Brand

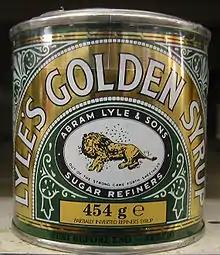
A tin of Lyle's Golden Syrup, first sold in London in 1885. Recognised by "Guinness World Records" as having the world's oldest branding and packaging.

One merchant that made good use of the titulus pictus was Umbricius Scaurus, a manufacturer of fish sauce (also known as garum) in Pompeii, . Mosaic patterns in the atrium of his house feature images of amphorae bearing his personal brand and quality claims. The mosaic depicts four different amphora, one at each corner of the atrium, and bearing labels as follows: